Alban Lafont

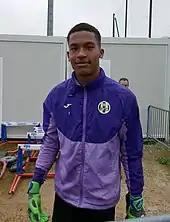
Lafont became the youngest goalkeeper to play in Ligue 1 upon making his debut for Toulouse in 2015.

Lafont retained the number one spot for Toulouse in the following season and started the campaign by keeping a clean sheet against Marseille on the opening weekend. On 22 October he was named as the man of the match for his performance in Toulouse's 0–0 draw with Angers, with his form in goal earning him his fourth clean sheet in only his tenth league appearance for the campaign. Lafont's previous three clean sheets had come against esteemed opposition in the form of Marseille, Saint-Étienne and defending champions, Paris Saint-Germain. Four days later, Lafont made his Coupe de la Ligue debut and kept another clean sheet in a 1–0 win over Ligue 2 side Auxerre. He then made his first ever appearance in the Coupe de France on 8 January 2017, starting in a 2–1 extra-time defeat to Marseille. The following month, he became the youngest goalkeeper in 30 years to reach 50 Ligue 1 appearances, achieving the milestone in a 0–0 draw with PSG. He ended the campaign with 38 appearances to his name across all competitions, and having kept 11 clean sheets, as Toulouse ended the Ligue 1 season in 13th position.